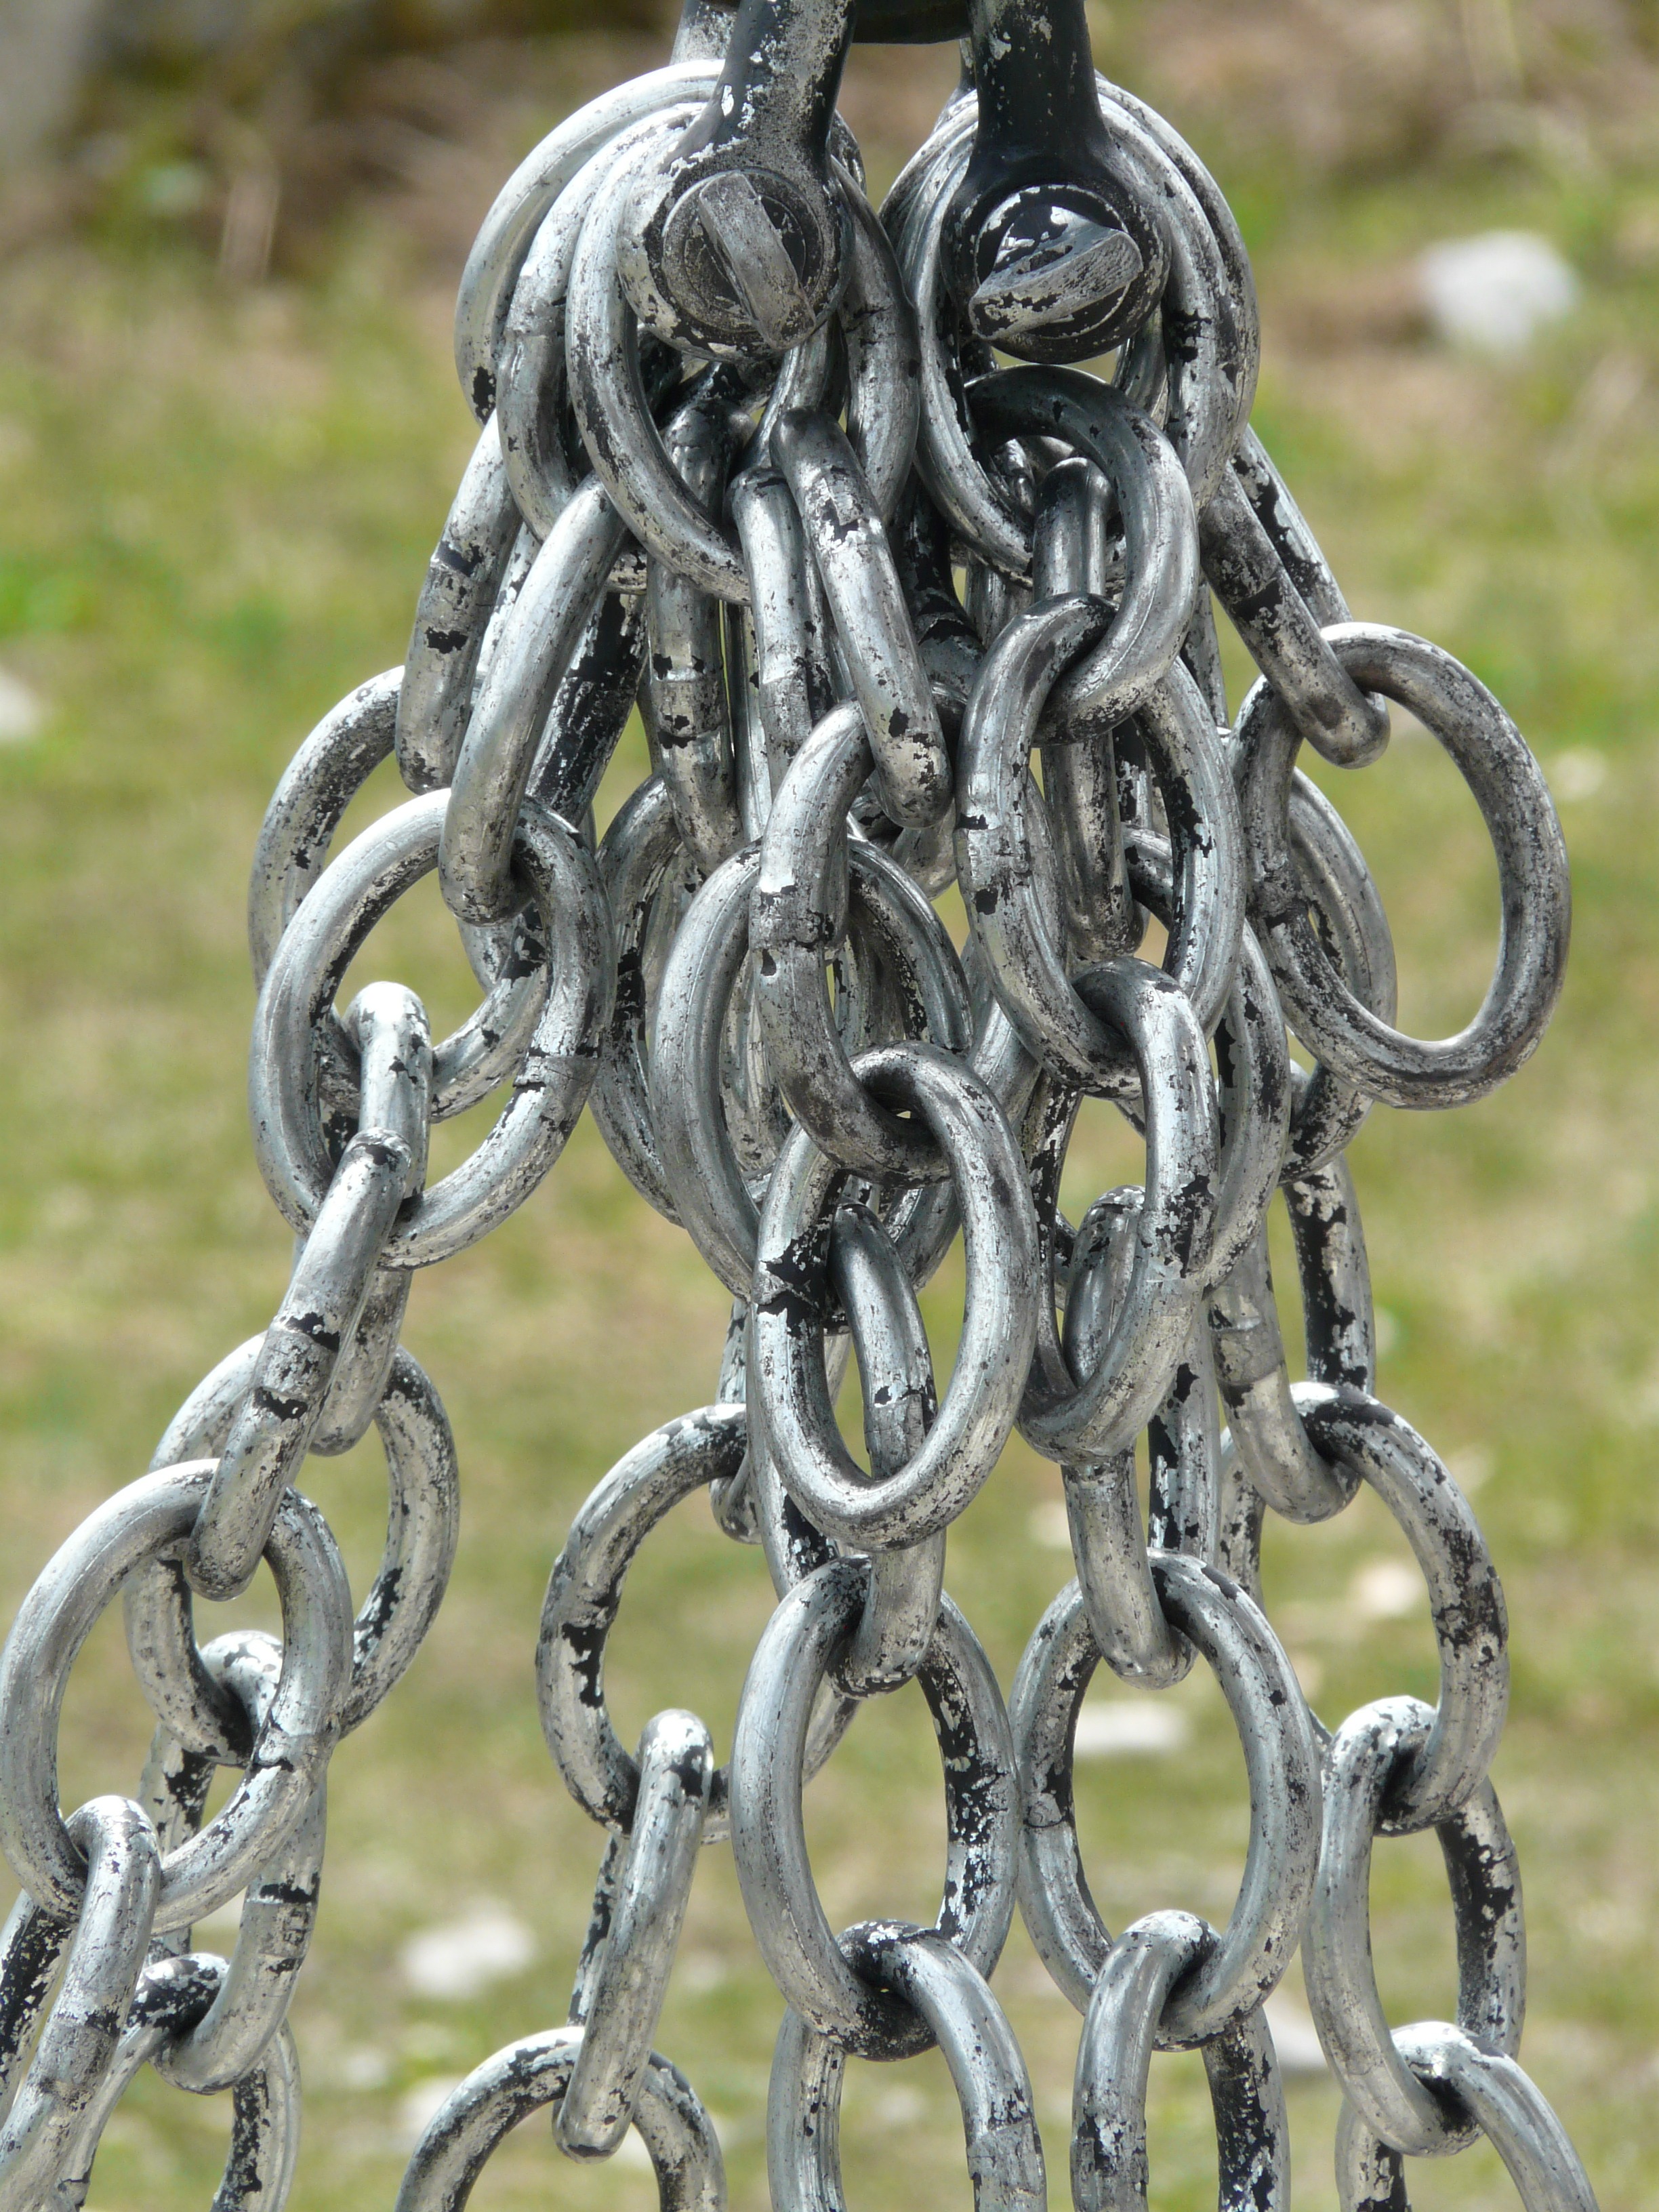
chain, metal, sculpture, silver, iron, shiny, armour, links of the chain